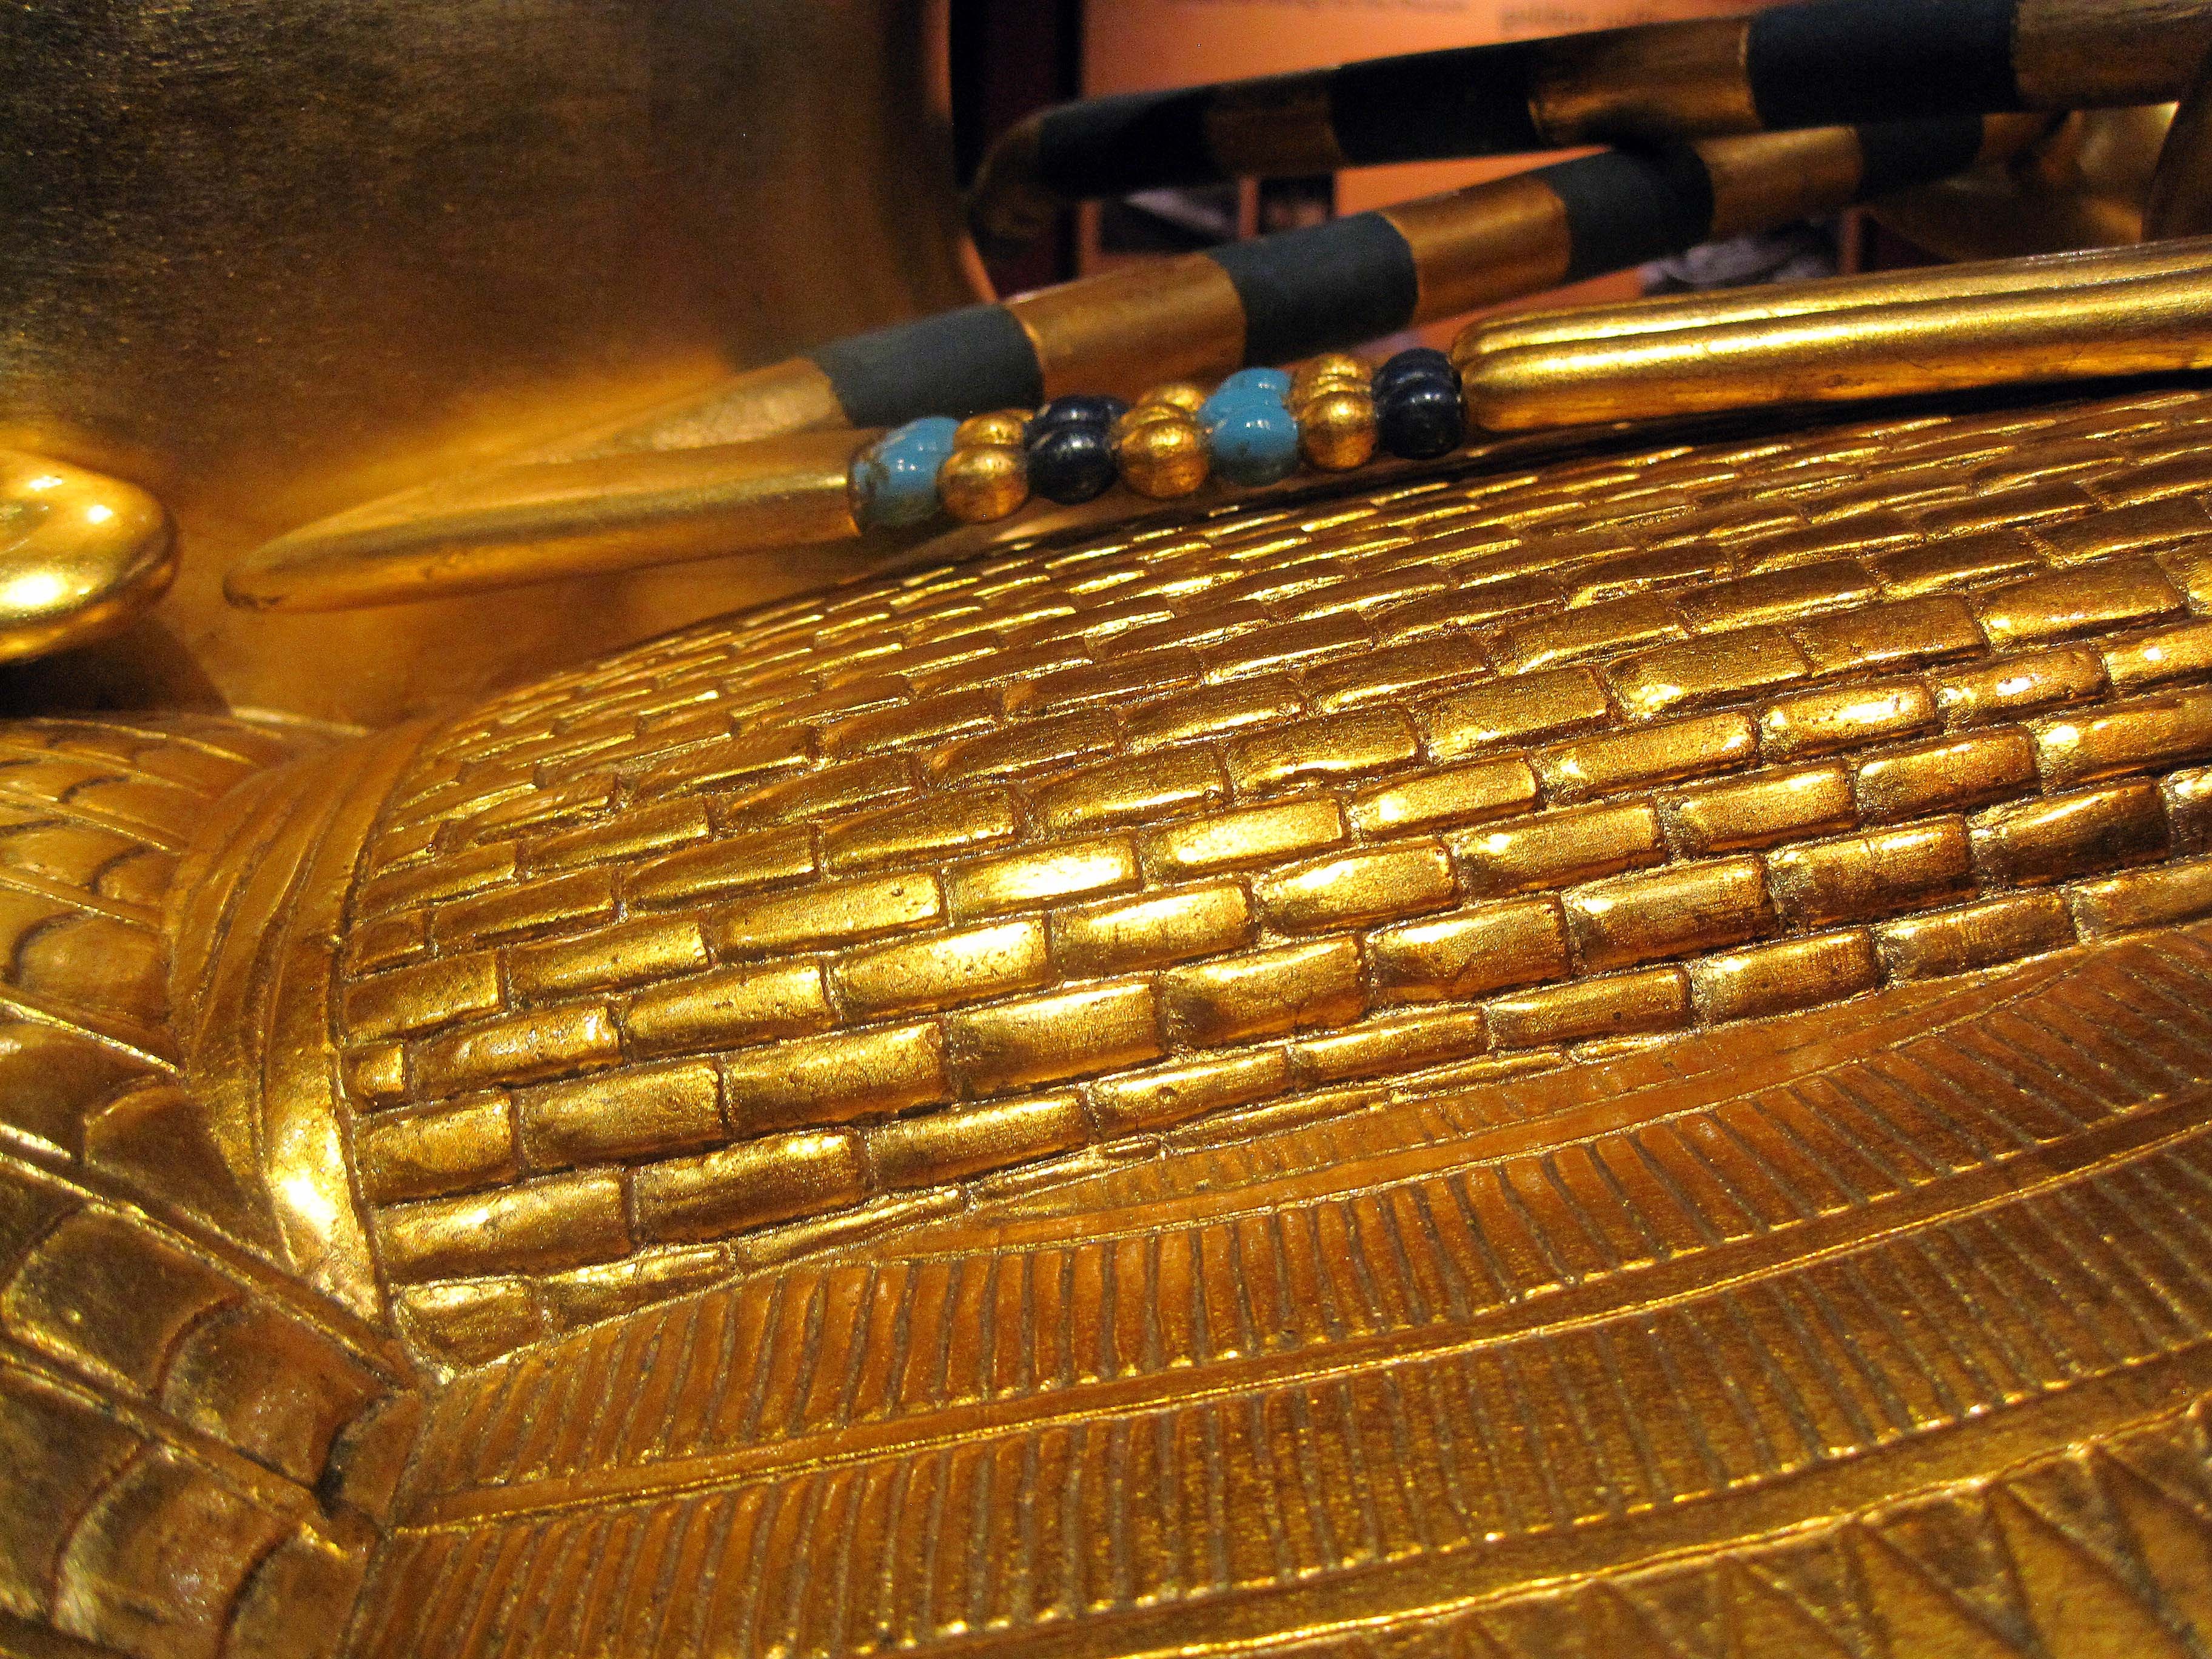
wood, king, gold, display, detail, replica, treasure, egyptian, riches, sarcophagus, string instrument, tutankhamun